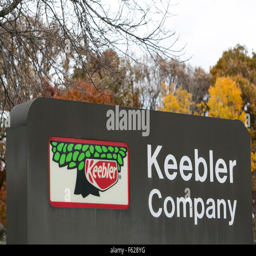
a logo sign outside of a facility occupied by business